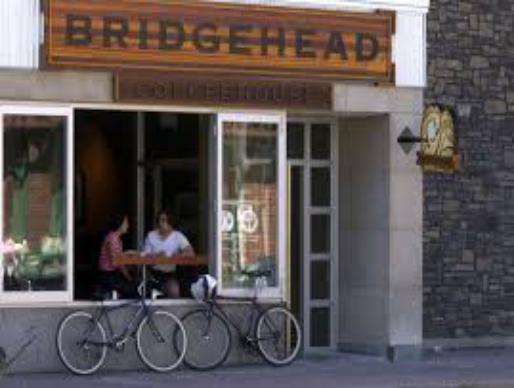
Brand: Bridgehead Coffee
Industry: Food